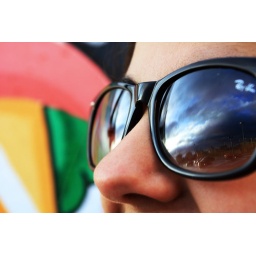
breathing in the sky blue sounds